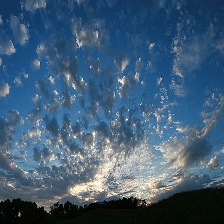
Cloud type: Altocumulus